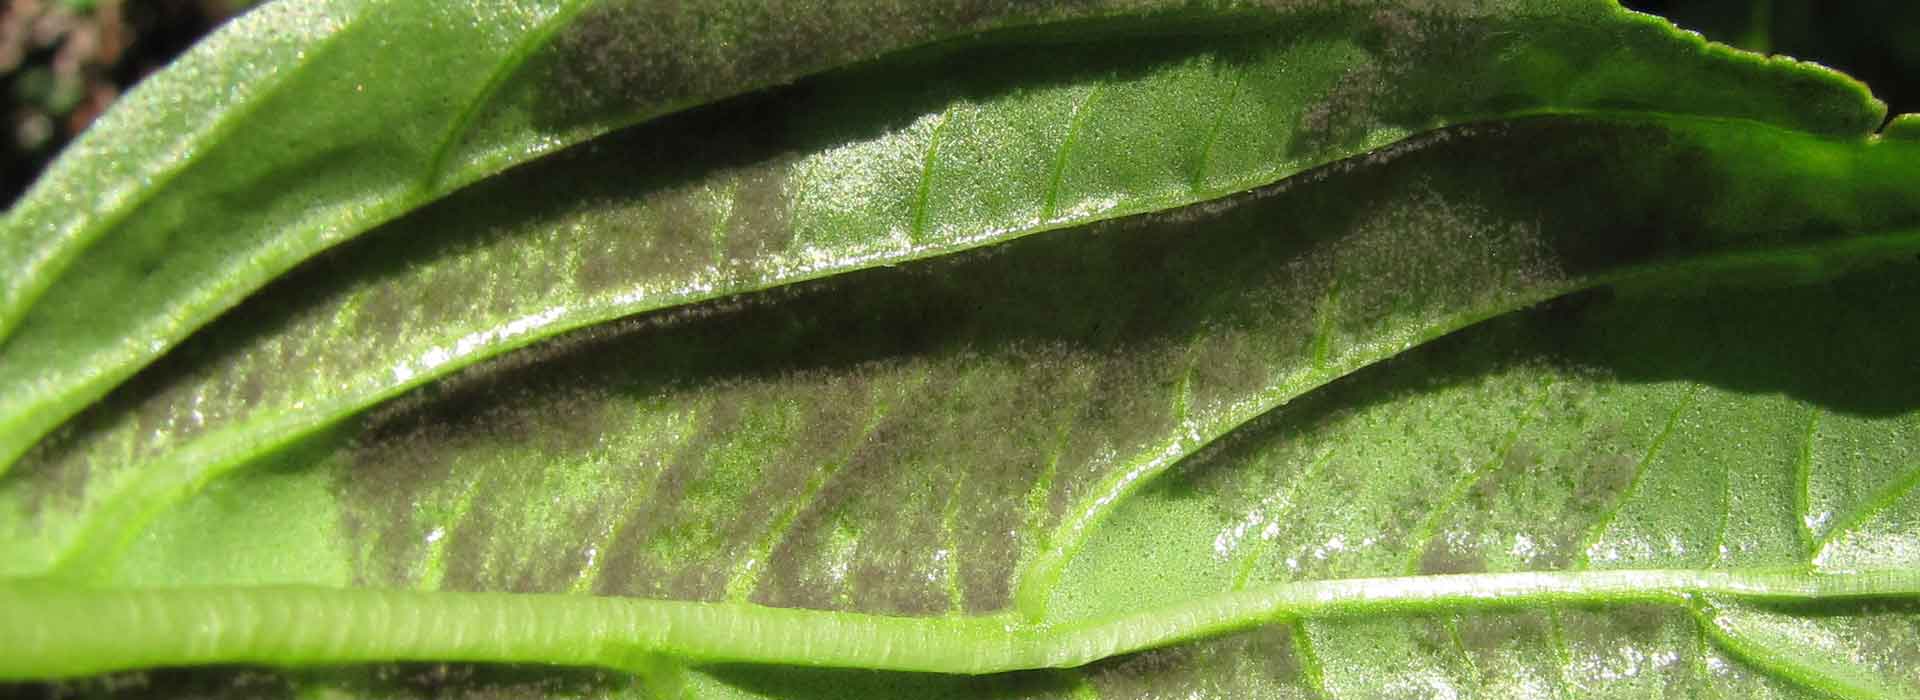
Plant: Basil
Disease: basil downy mildew